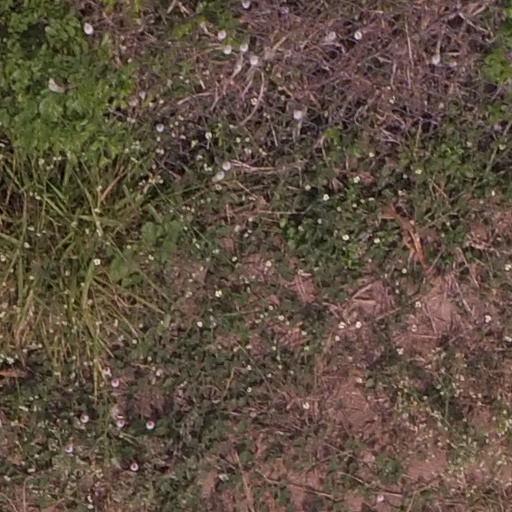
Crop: maize; corn